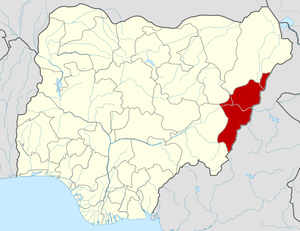
L'État d'Adamawa est un État du nord-est du Nigeria, issu du découpage de l'ancien État du Gongola. Son nom vient de Modibbo Adama, un chef peul qui a dirigé le jihad d'Usman dan Fodio dans la région au XIXᵉ siècle.